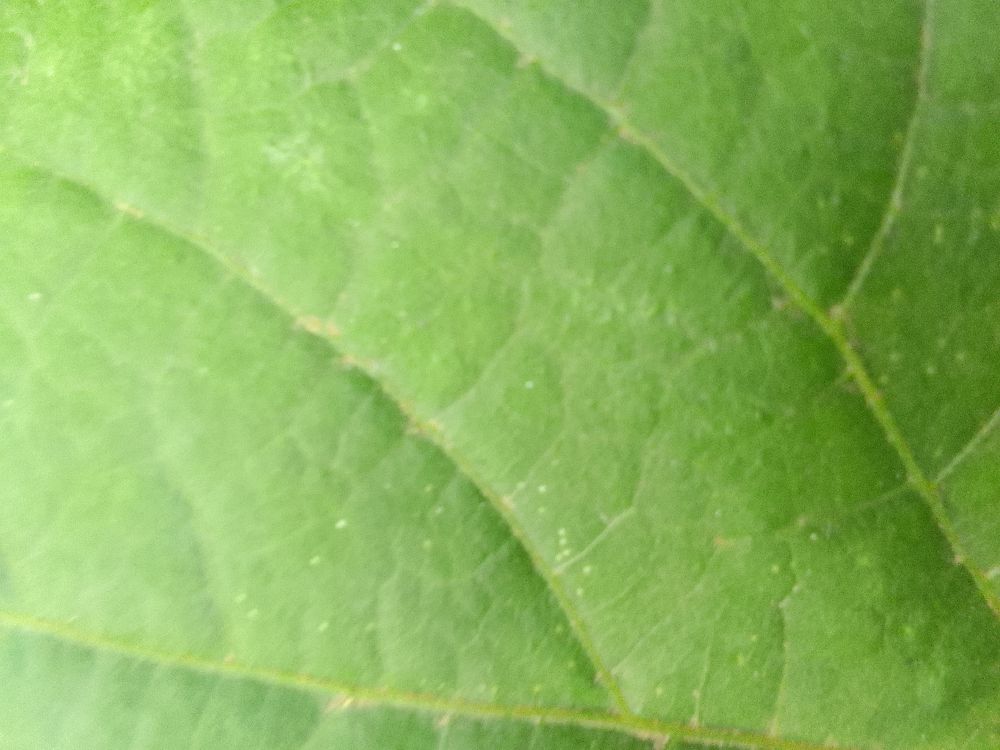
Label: healthy